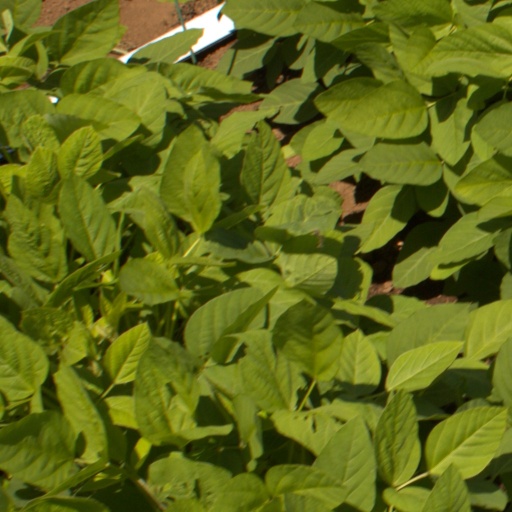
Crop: soybean